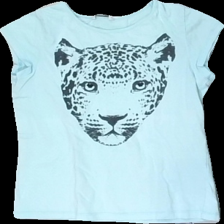
View: front
Type: T-shirt
Category: Children
Brand: Lindex
Colors: Blue, Black
Material: 100% cotton
Pattern: Animal print
Cut: Regular
Size: 134
Season: All
Smell: Minor
Price range: <50
Recommended usage: Reuse
Comment: detergent smell